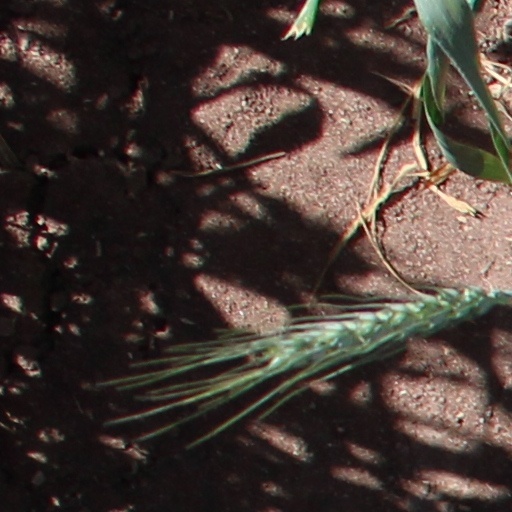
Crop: wheat